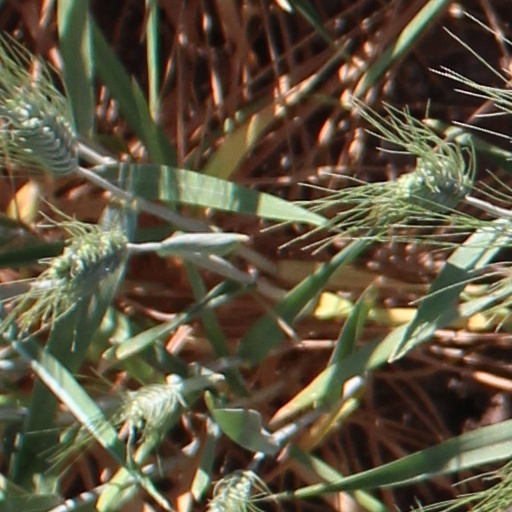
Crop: wheat